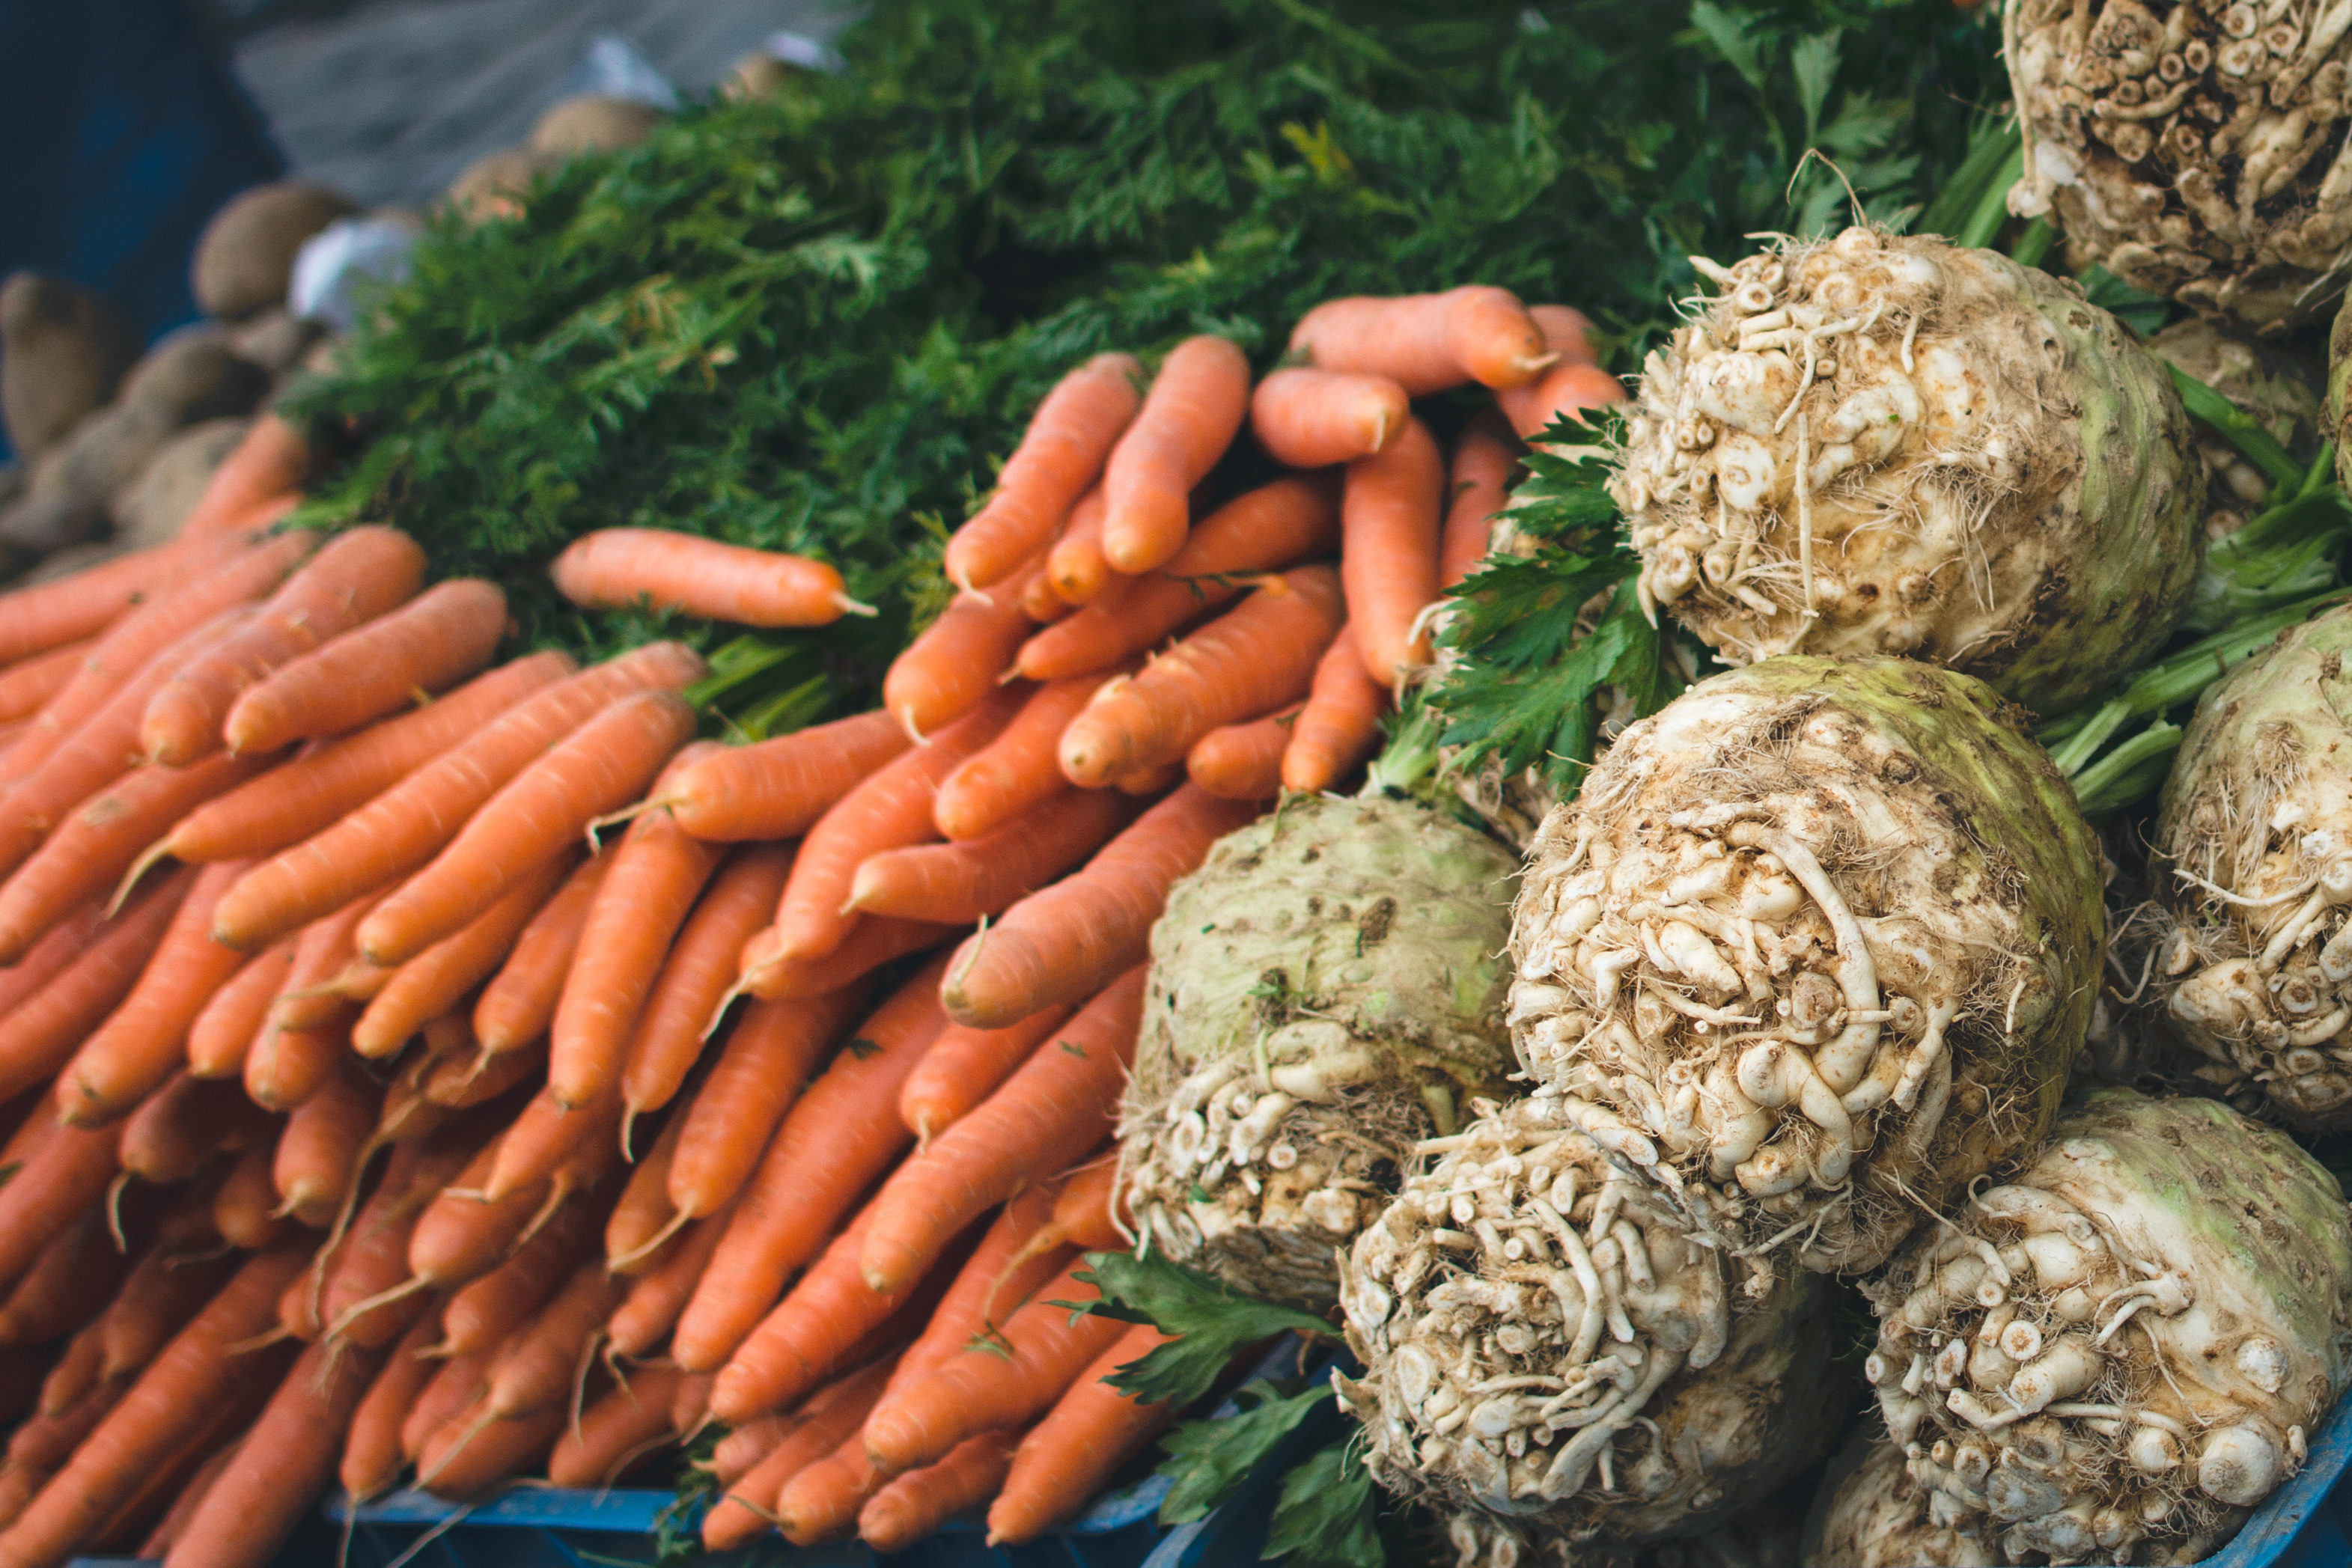
natural foods, carrot, local food, vegetable, food, vegan nutrition, baby carrot, whole food, root vegetable, produce, market, cruciferous vegetables, plant, vegetarian food, ingredient, superfood, cuisine, leaf vegetable, city